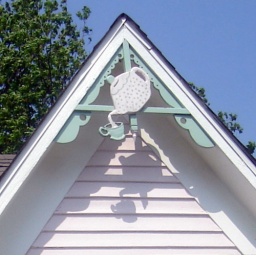
The gabled roof at the little pink house in Waxahachie. Paper Cowgirl vendors night was here last year.